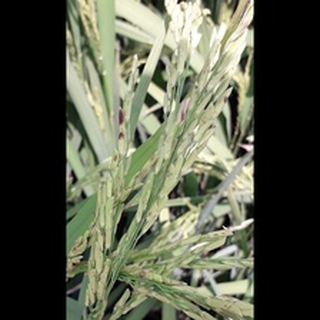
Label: diseased_rice